1840s Atlantic hurricane seasons

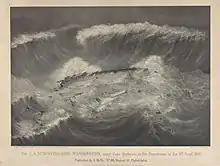
The U.S. Surveying Brig "Washington" near Cape Hatteras in the Hurricane of 8 September 1846

The Hatteras Inlets Hurricane of 1846. September 5–11. A slow-moving hurricane remained offshore of Cape Hatteras on September 6. It pushed water into the Pamlico Sound. When the hurricane moved far enough north, the northerly winds pushed the water back out, creating two major inlets on the Outer Banks, the Hatteras Inlet and the Oregon Inlet. The latter bearing the name of the first large ship that passed through it.